Lepsius list of pyramids

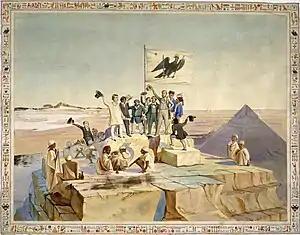
Members of the Prussian expedition to Egypt celebrate Frederick William IV's birthday on the summit of the Great Pyramid of Giza

The Lepsius list of pyramids is a list of sixty-seven ancient Egyptian pyramids established in 1842–1843 by Karl Richard Lepsius (1810–1884), an Egyptologist and leader of the "" from 1842 until 1846.